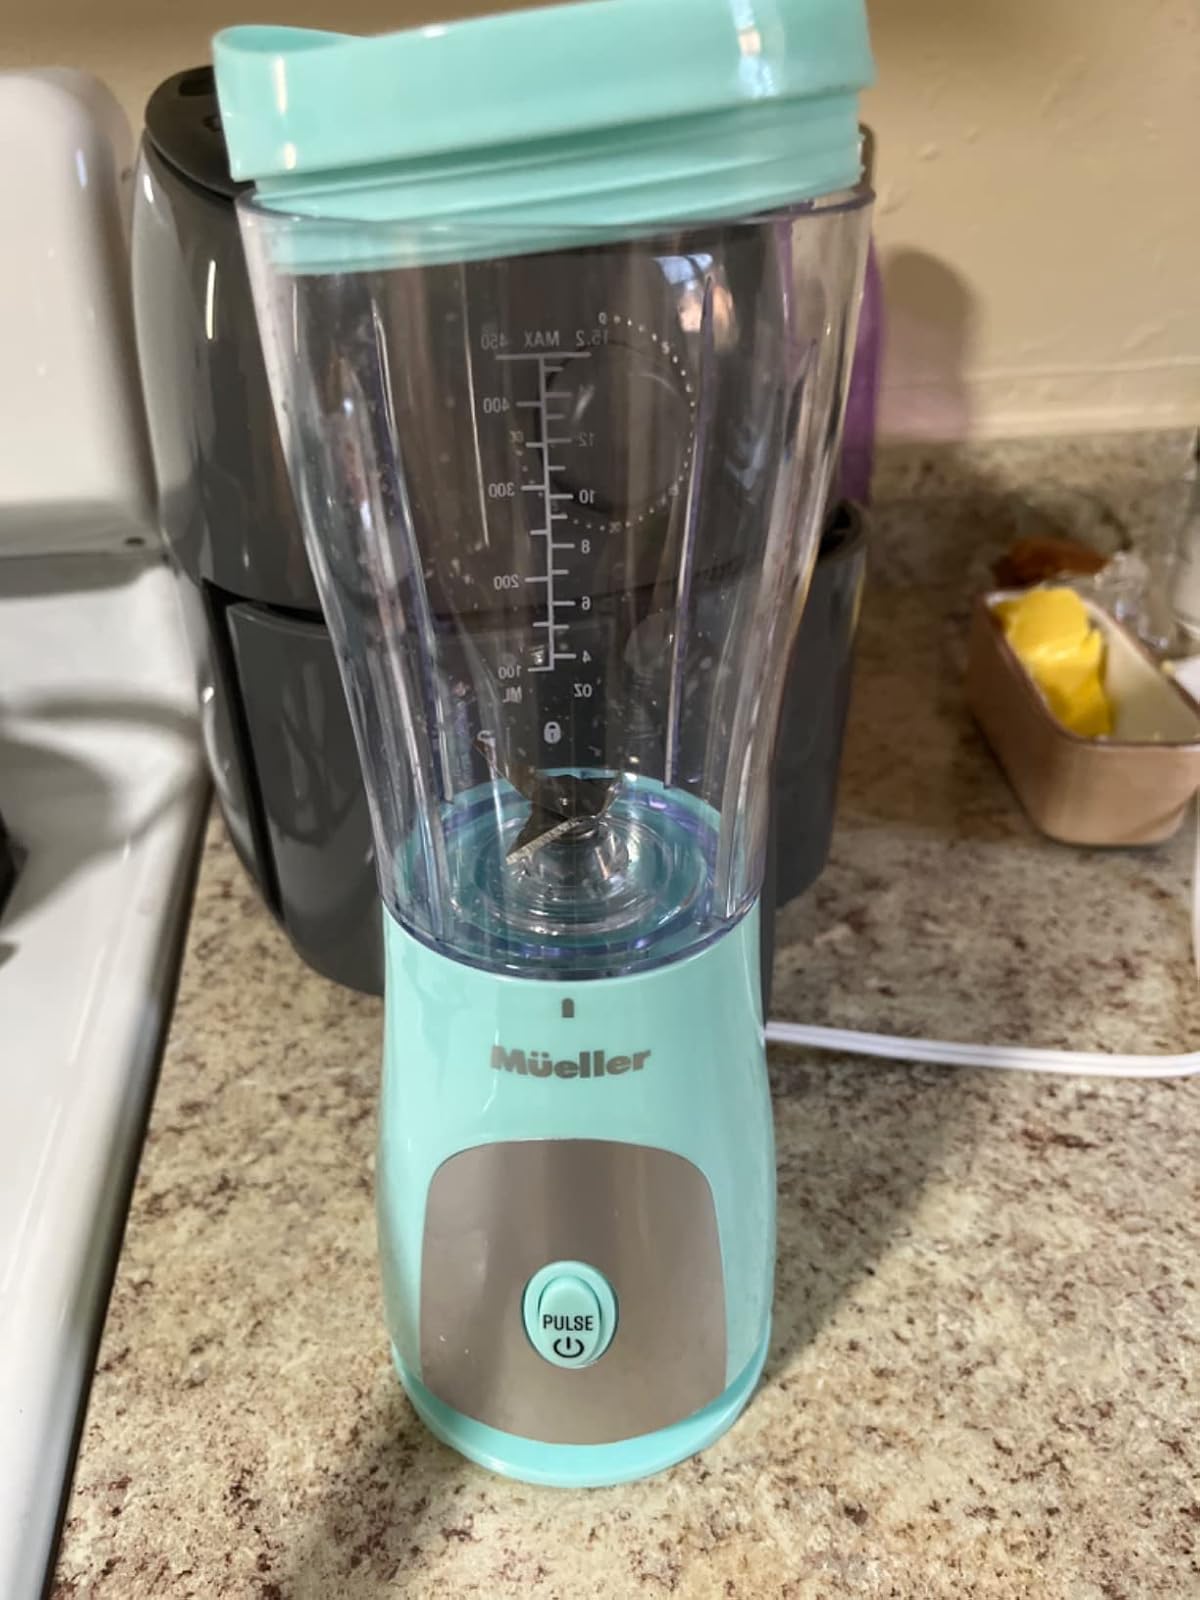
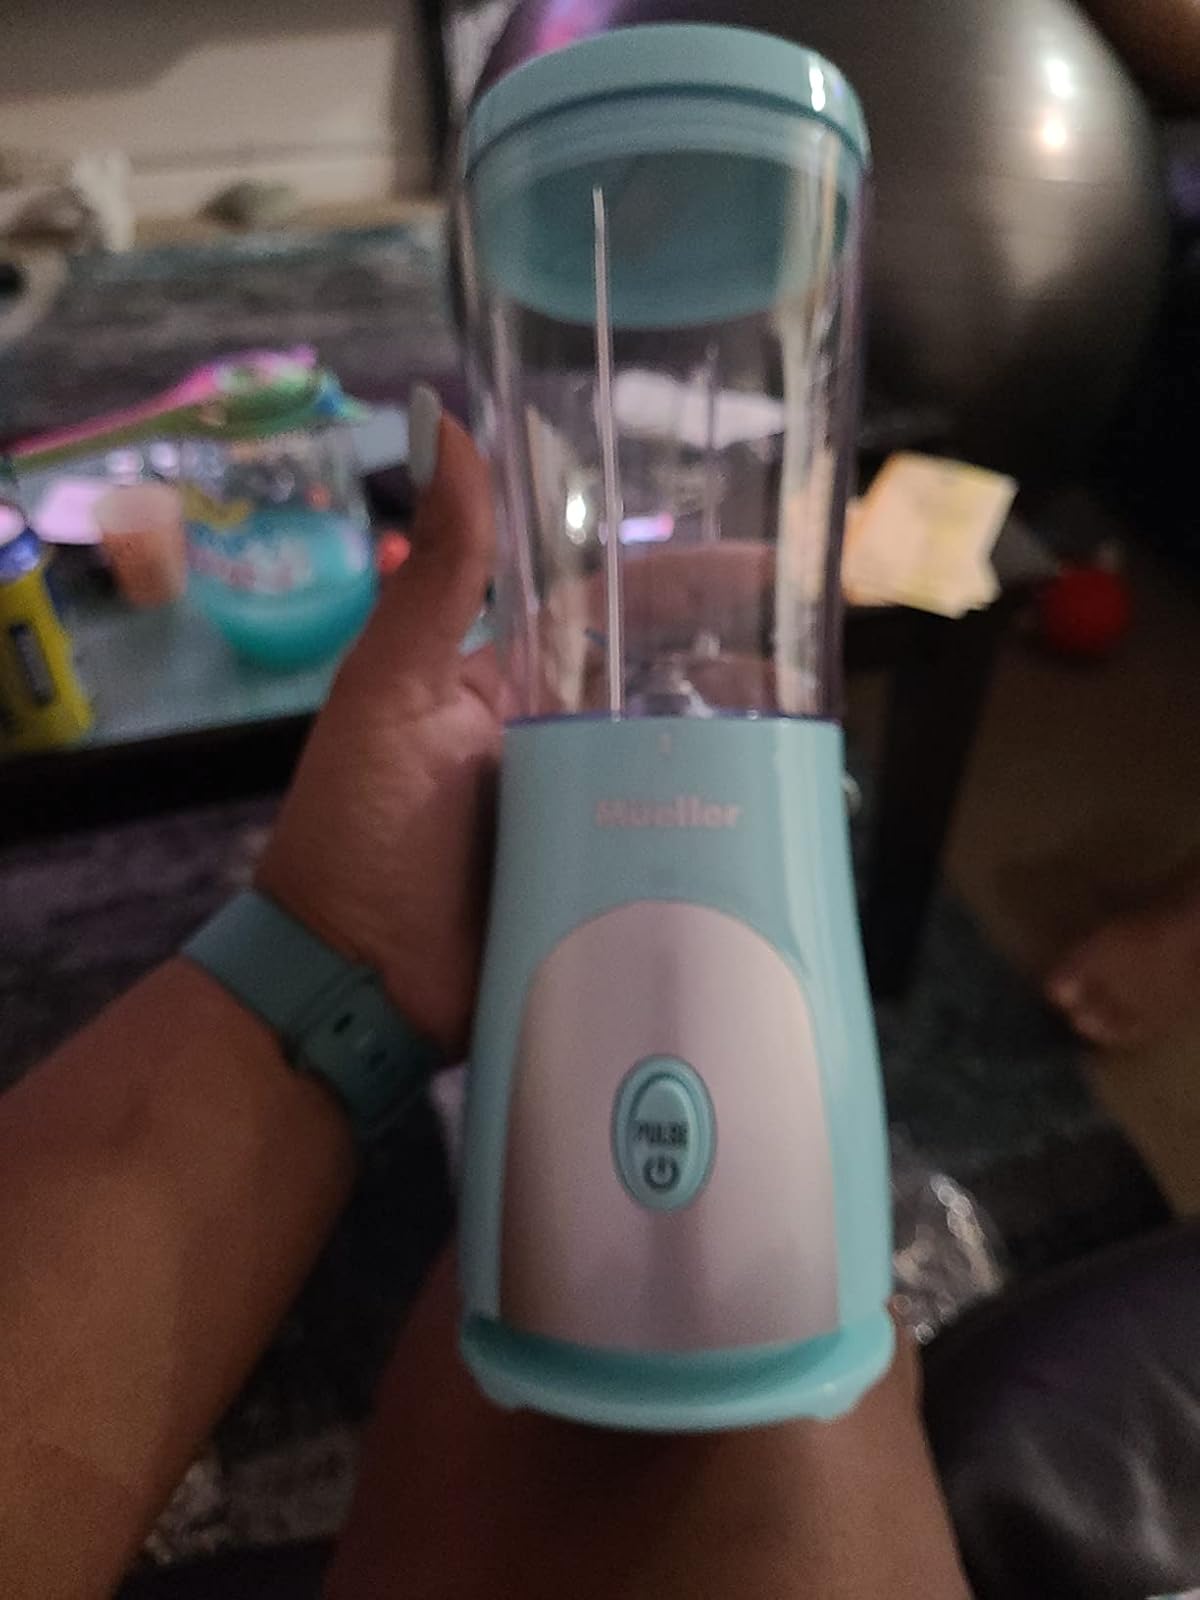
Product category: items_blender
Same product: yes